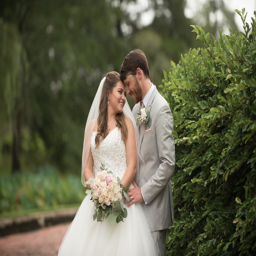
the newlyweds share a tender moment after the wedding ceremony